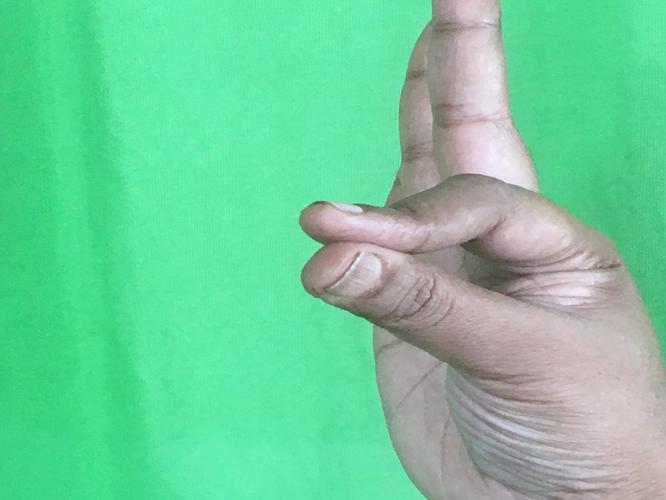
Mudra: Hamsasyam
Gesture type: single_hand